Shagai Plateau

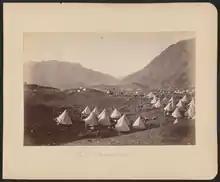
British camp on the Shagai Plateau during the Second Anglo-Afghan War. The conical tents of the Peshawar Valley Field Force are pictured with camels for transport. The smaller hills in the Safed Koh mountain range flank both sides of the encampment. The photograph is believed to have been taken shortly before the Battle of Ali Masjid, fought in late November 1878, the opening battle of the war.

Shagai Plateau, also referred to as Shagai Heights, is an area of flat land along the Khyber Pass. Fort Al Creator was located nearby. The ascent to the Shagai Plateau begins near the entrance to the Khyber Pass from the southeast at Peshawar in what is now Pakistan. It was the site of a British encampment during the Second Anglo-Afghan War, which began in November 1878 when Great Britain, fearful of what it saw as growing Russian influence in Afghanistan, invaded the country from British India. The first phase of the war ended in May 1879 with the Treaty of Gandamak, which permitted the Afghans to maintain internal sovereignty but forced them to cede control over their foreign policy to the British. Fighting resumed in September 1879 after an anti-British uprising in Kabul, and finally concluded in September 1880 with the decisive Battle of Kandahar.